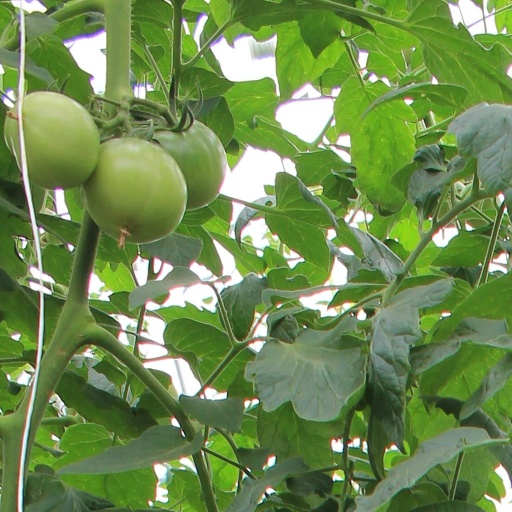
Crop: tomato